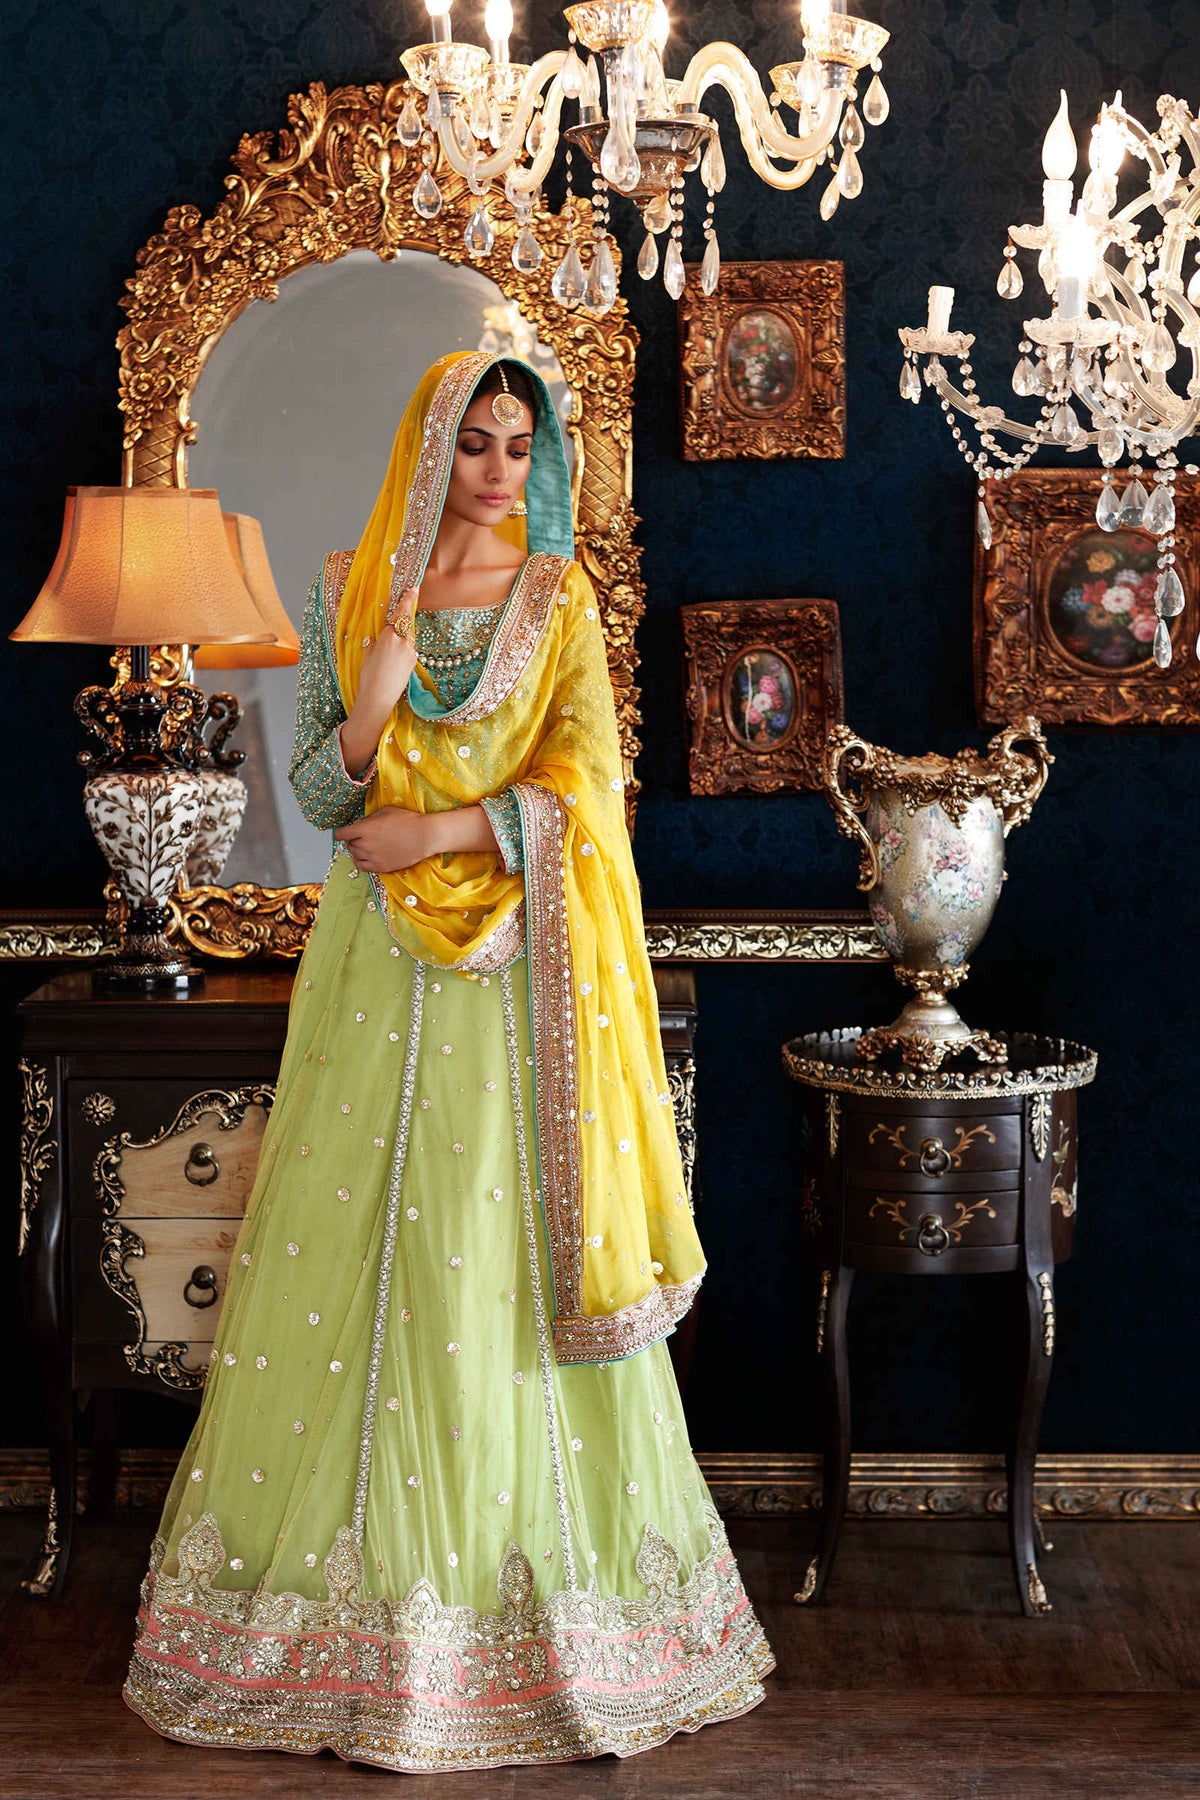
yellow net embroidered lehenga choli